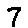
Label: 7